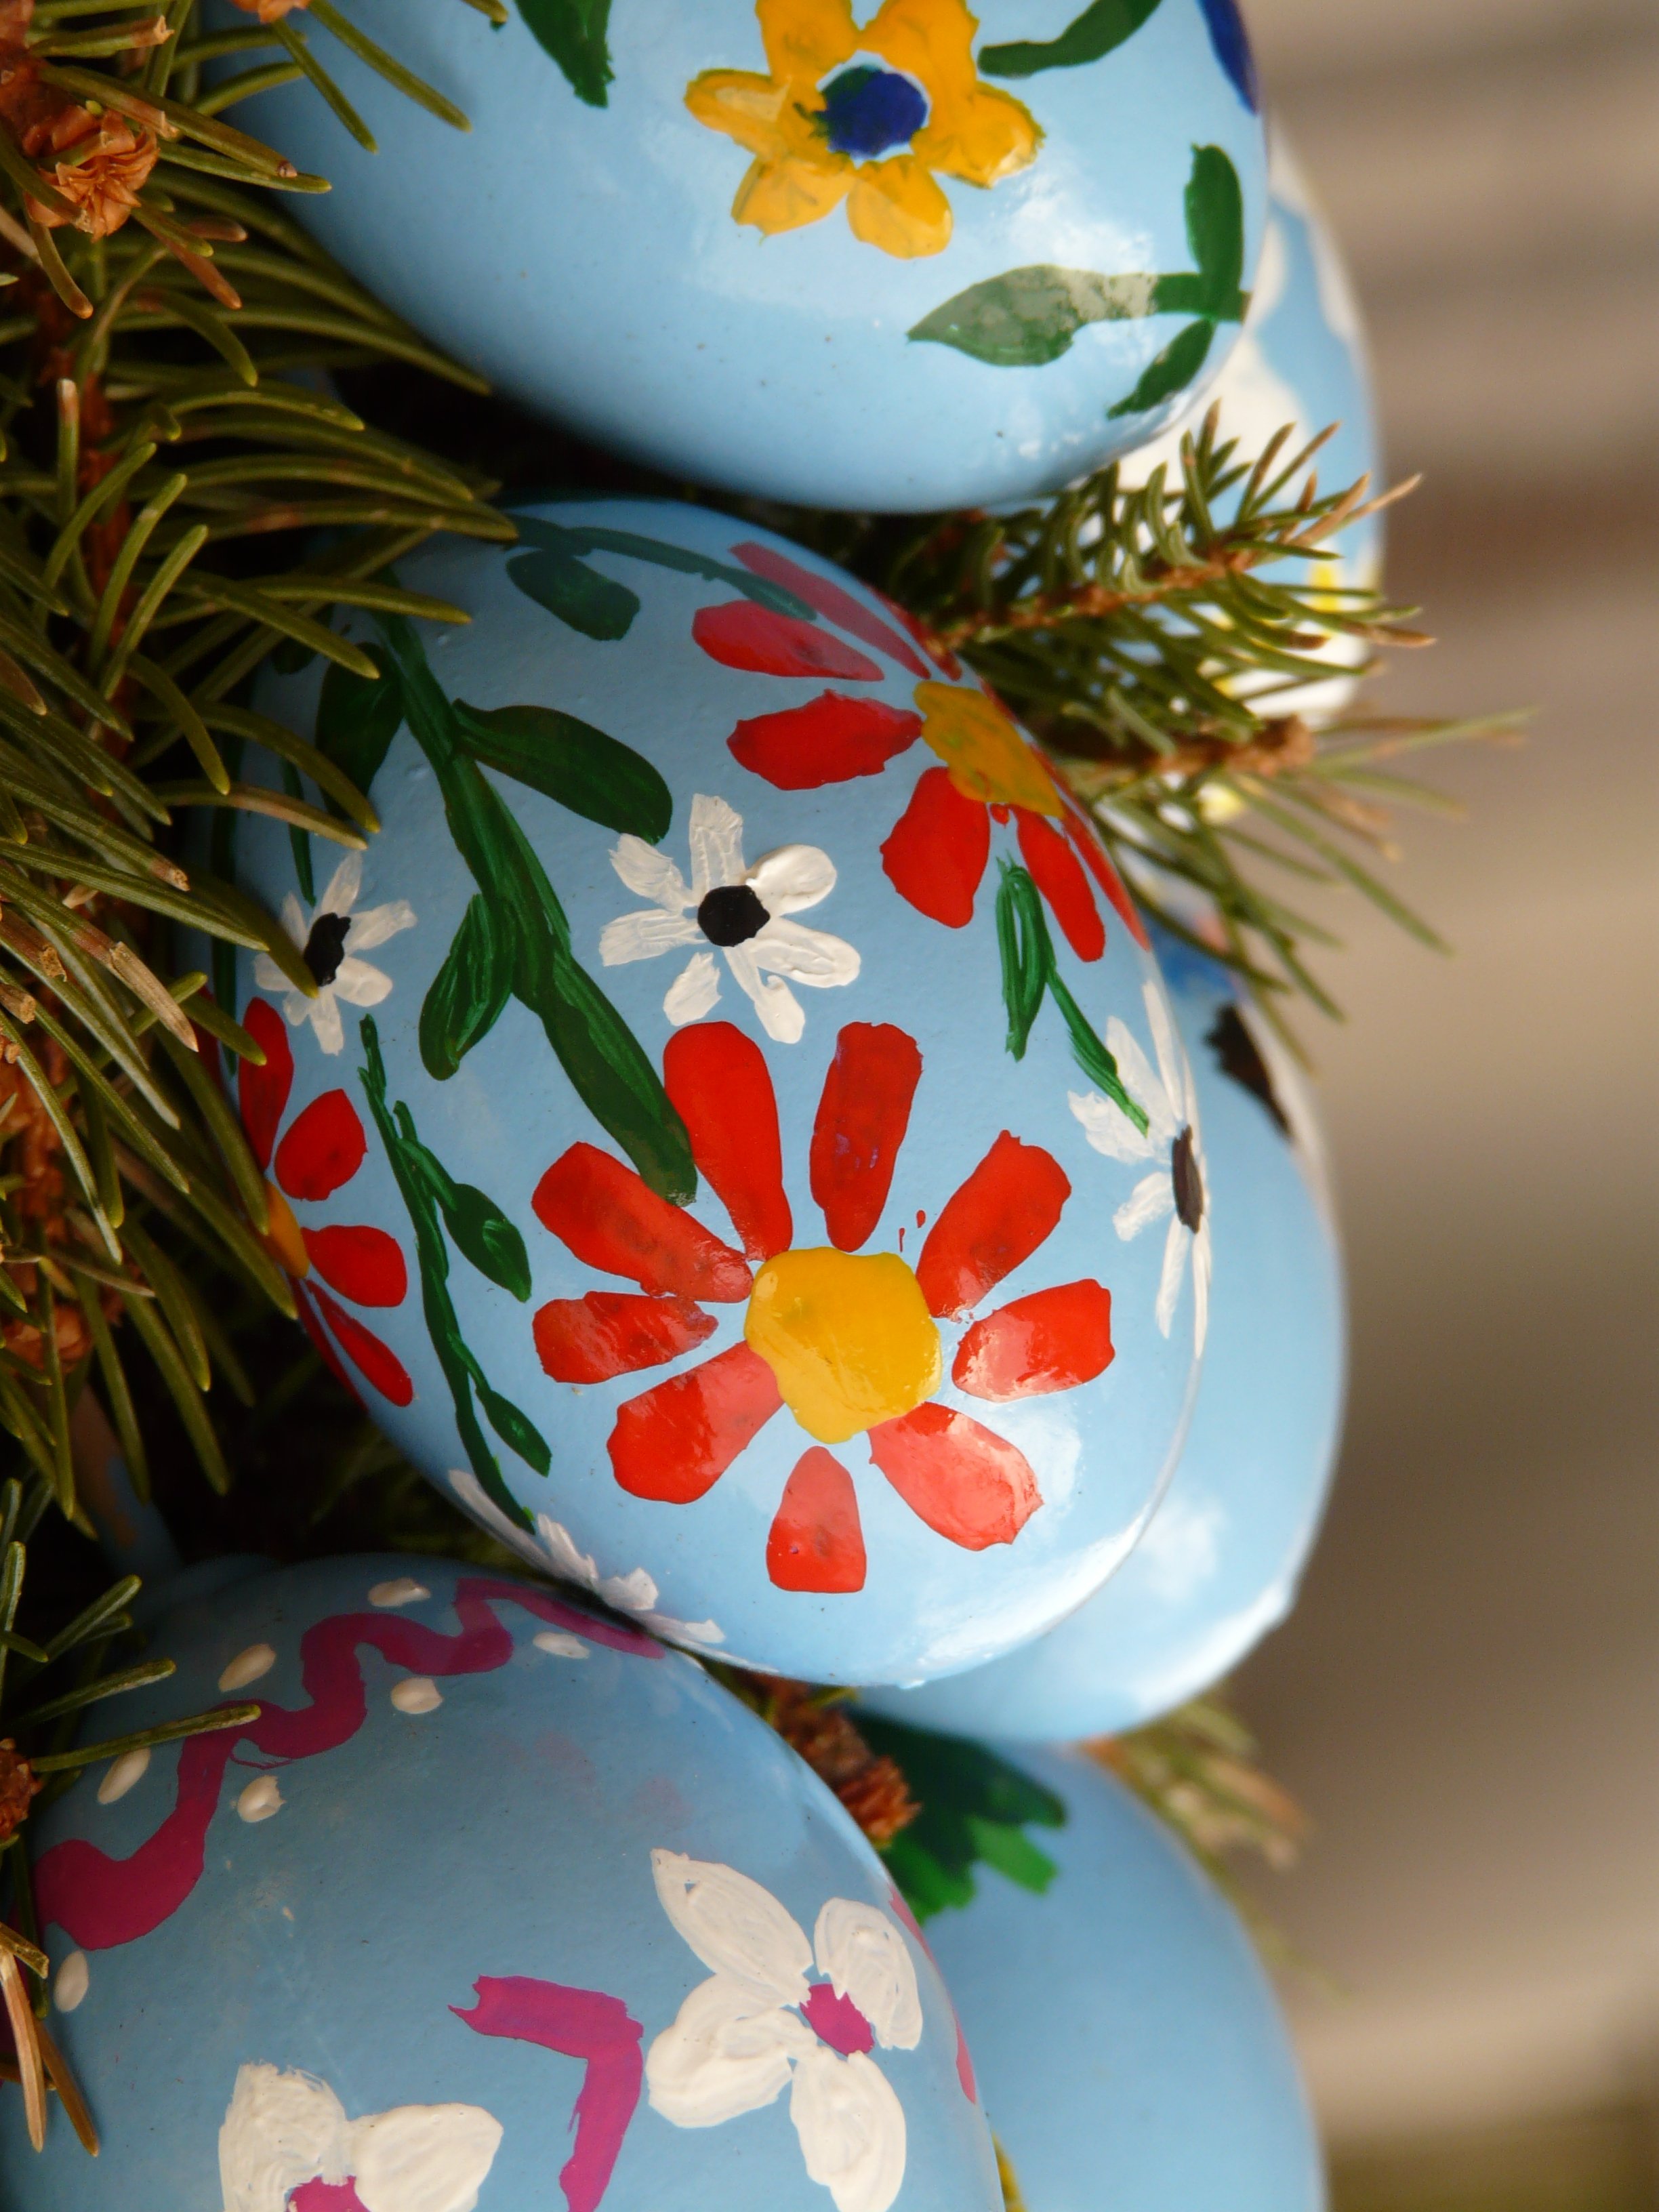
flower, color, holiday, paint, blue, colorful, christmas, christmas tree, egg, painting, christmas decoration, art, easter, easter eggs, easter egg, easter egg painting